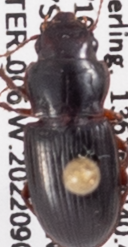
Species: Cratacanthus dubius
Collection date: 2022-09-07
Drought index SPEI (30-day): -2.09
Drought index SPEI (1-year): -2.09
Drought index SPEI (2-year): -1.69